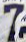
Number: 7